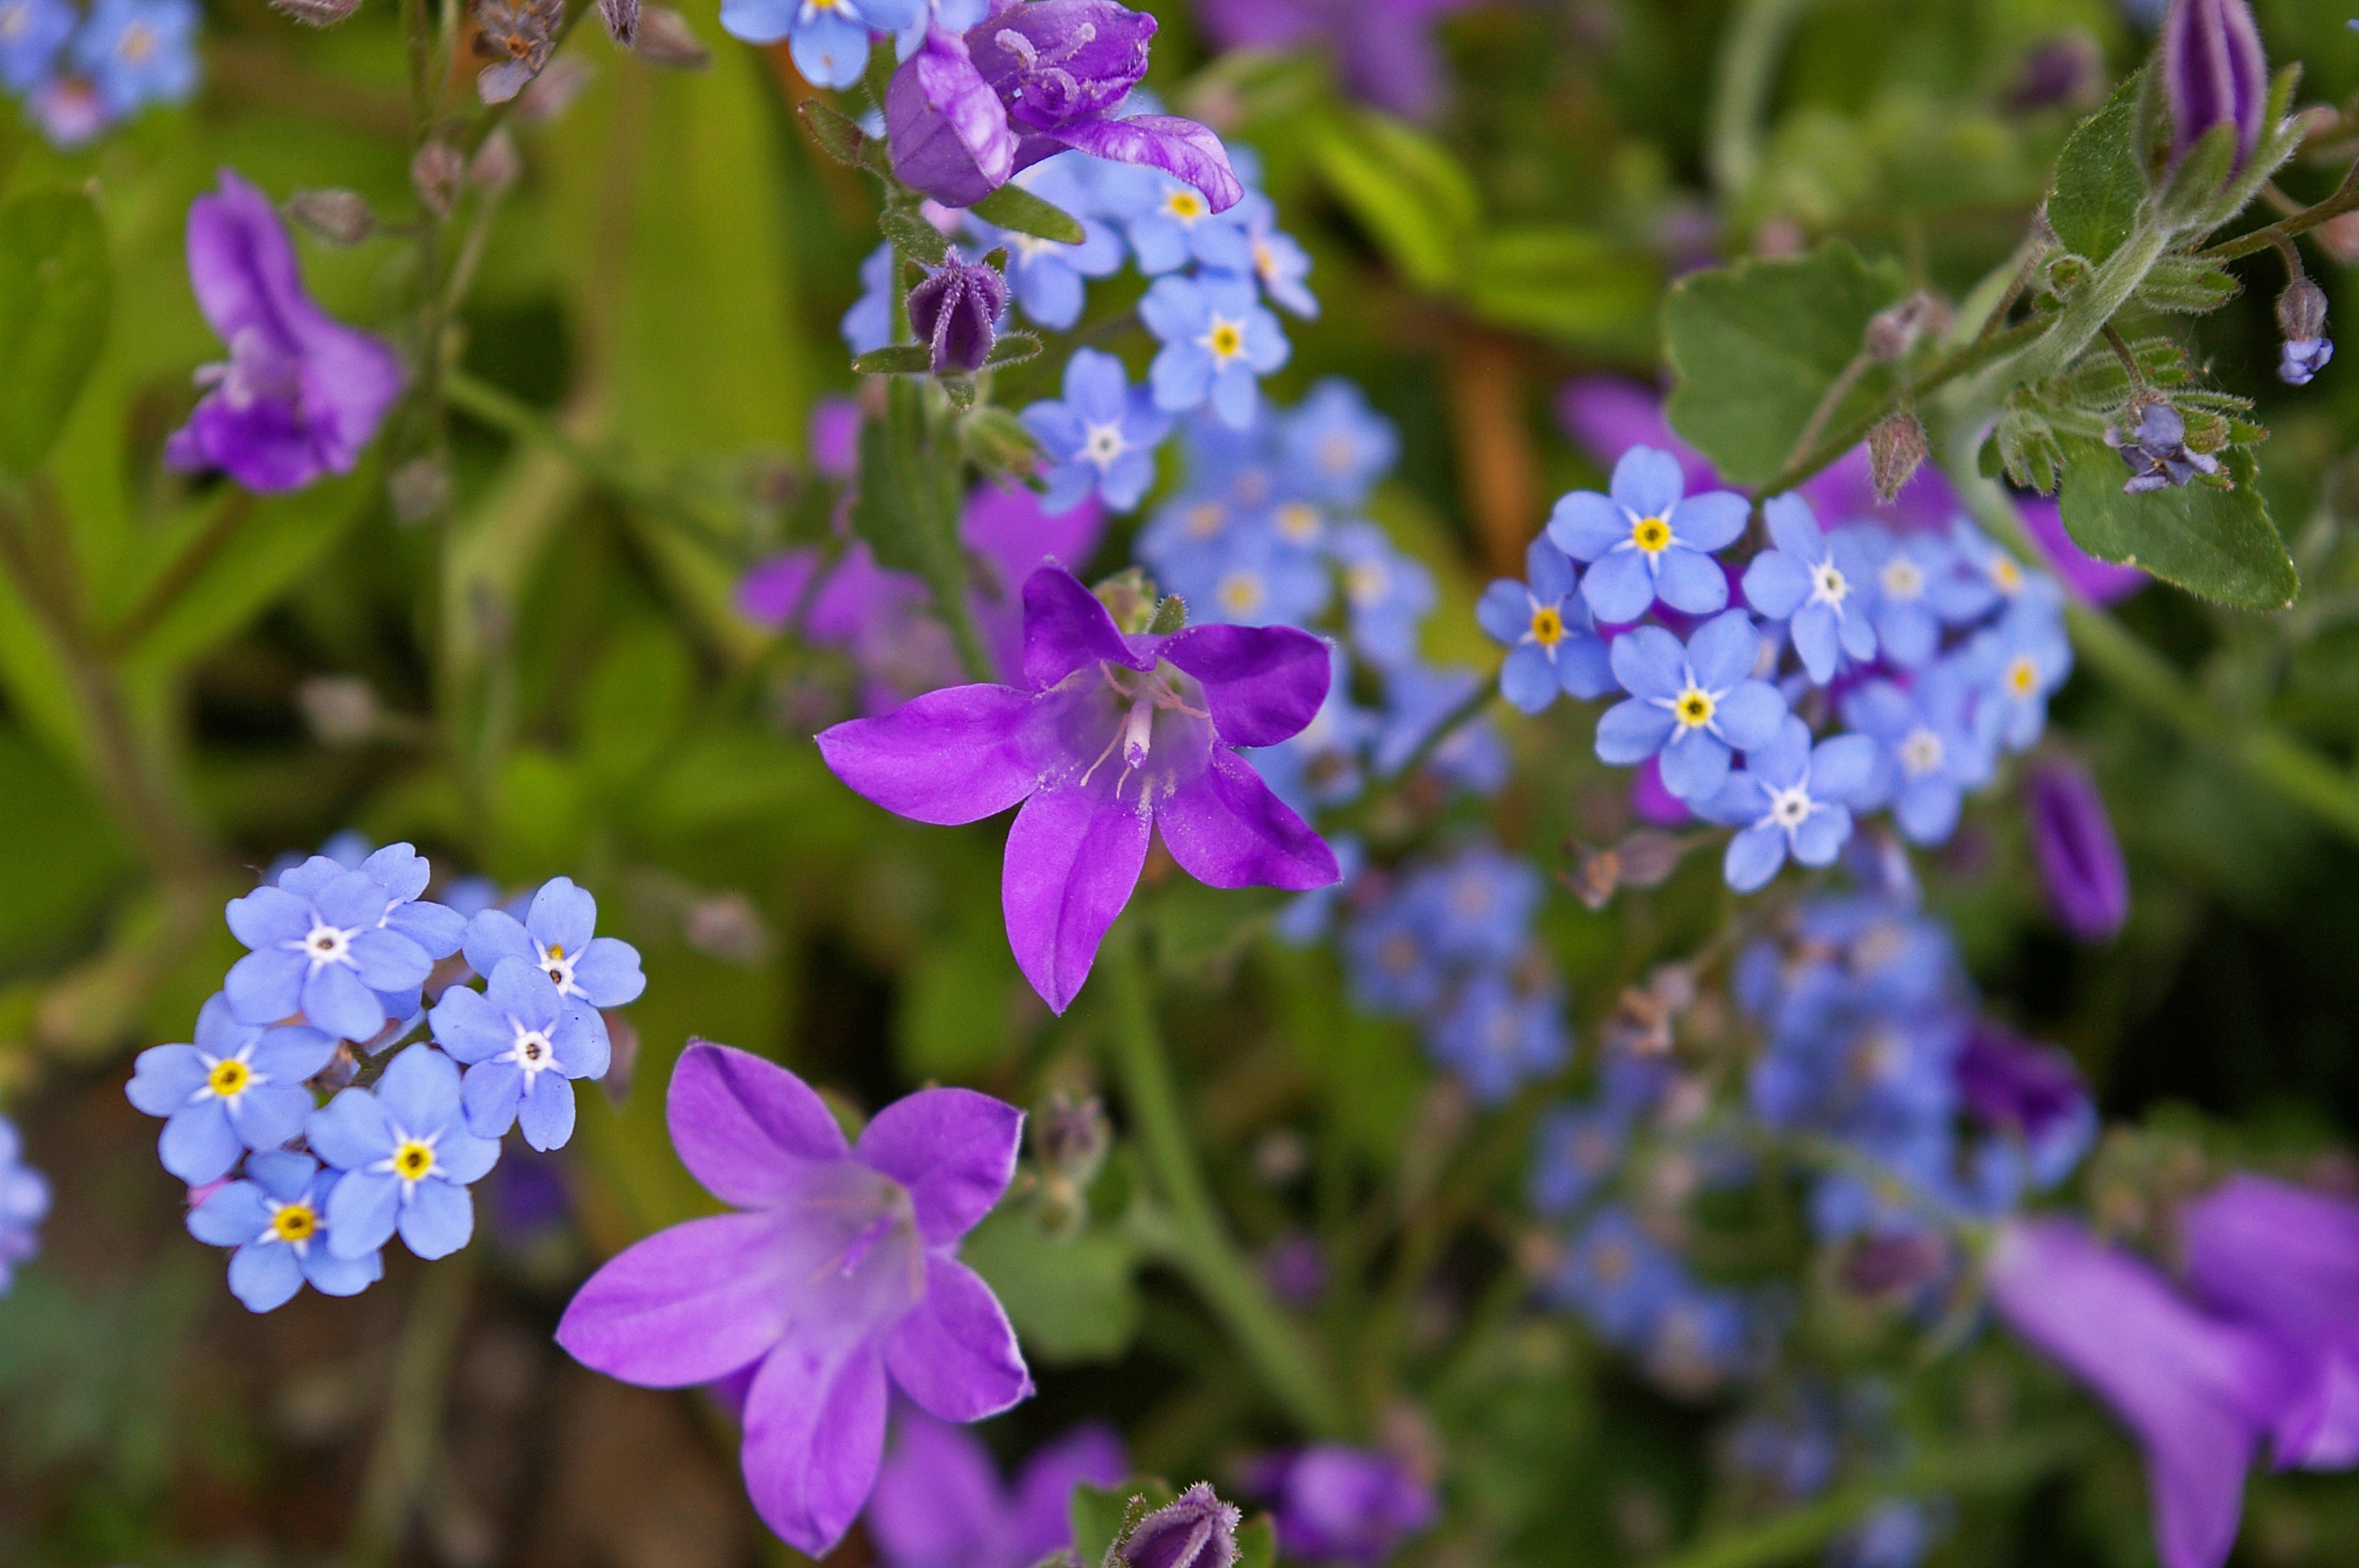
nature, blossom, plant, flower, purple, bloom, summer, herb, botany, blue, garden, flora, wildflower, forget me not, petals, violet, flower garden, campanula, bellflower, macro photography, inflorescence, flowering plant, blue violet, dwarf bellflower, bell flower greenhouse, petite bellflower, glockig, blue purple, low bellflower, small bellflower, borage family, annual plant, land plant, dame's rocket